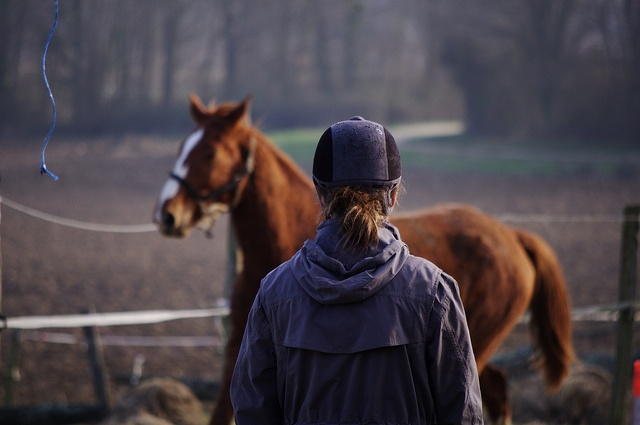
a woman is standing in front of a horse
The woman is looking at a brown horse.
a big brown horse that is walking through the field
A woman standing in front of a brown horse.
there is a woman that is looking at a horse